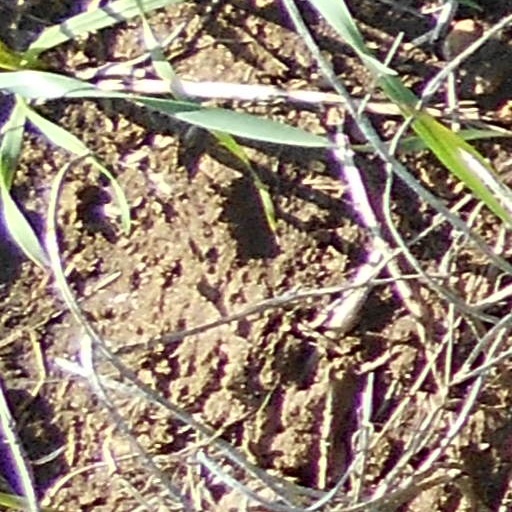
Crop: wheat